Andrew Mitchell (footballer, born 1992)

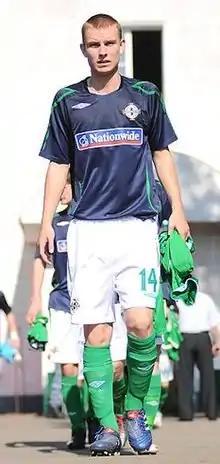
Mitchell playing for Northern Ireland U19

Andrew Mitchell (born 6 April 1992) is a Northern Irish semi-professional footballer